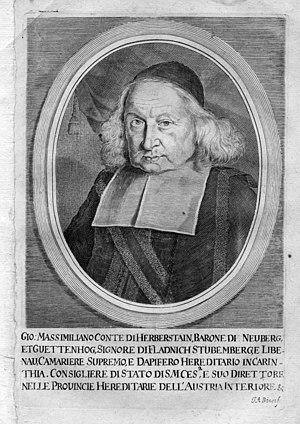
portrait gravé